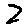
Label: 2